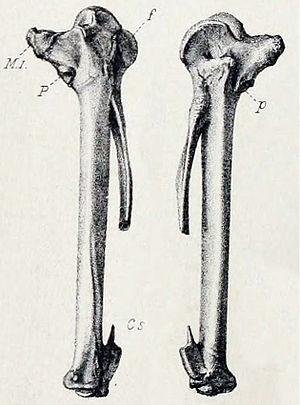
Alopochen mauritiana est une espèce d'oiseaux de la famille des Anseriformes autrefois endémique de l'île Maurice et aujourd'hui disparue.